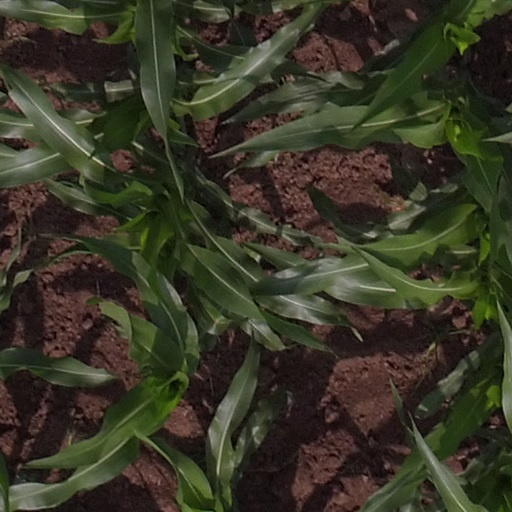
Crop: maize; corn